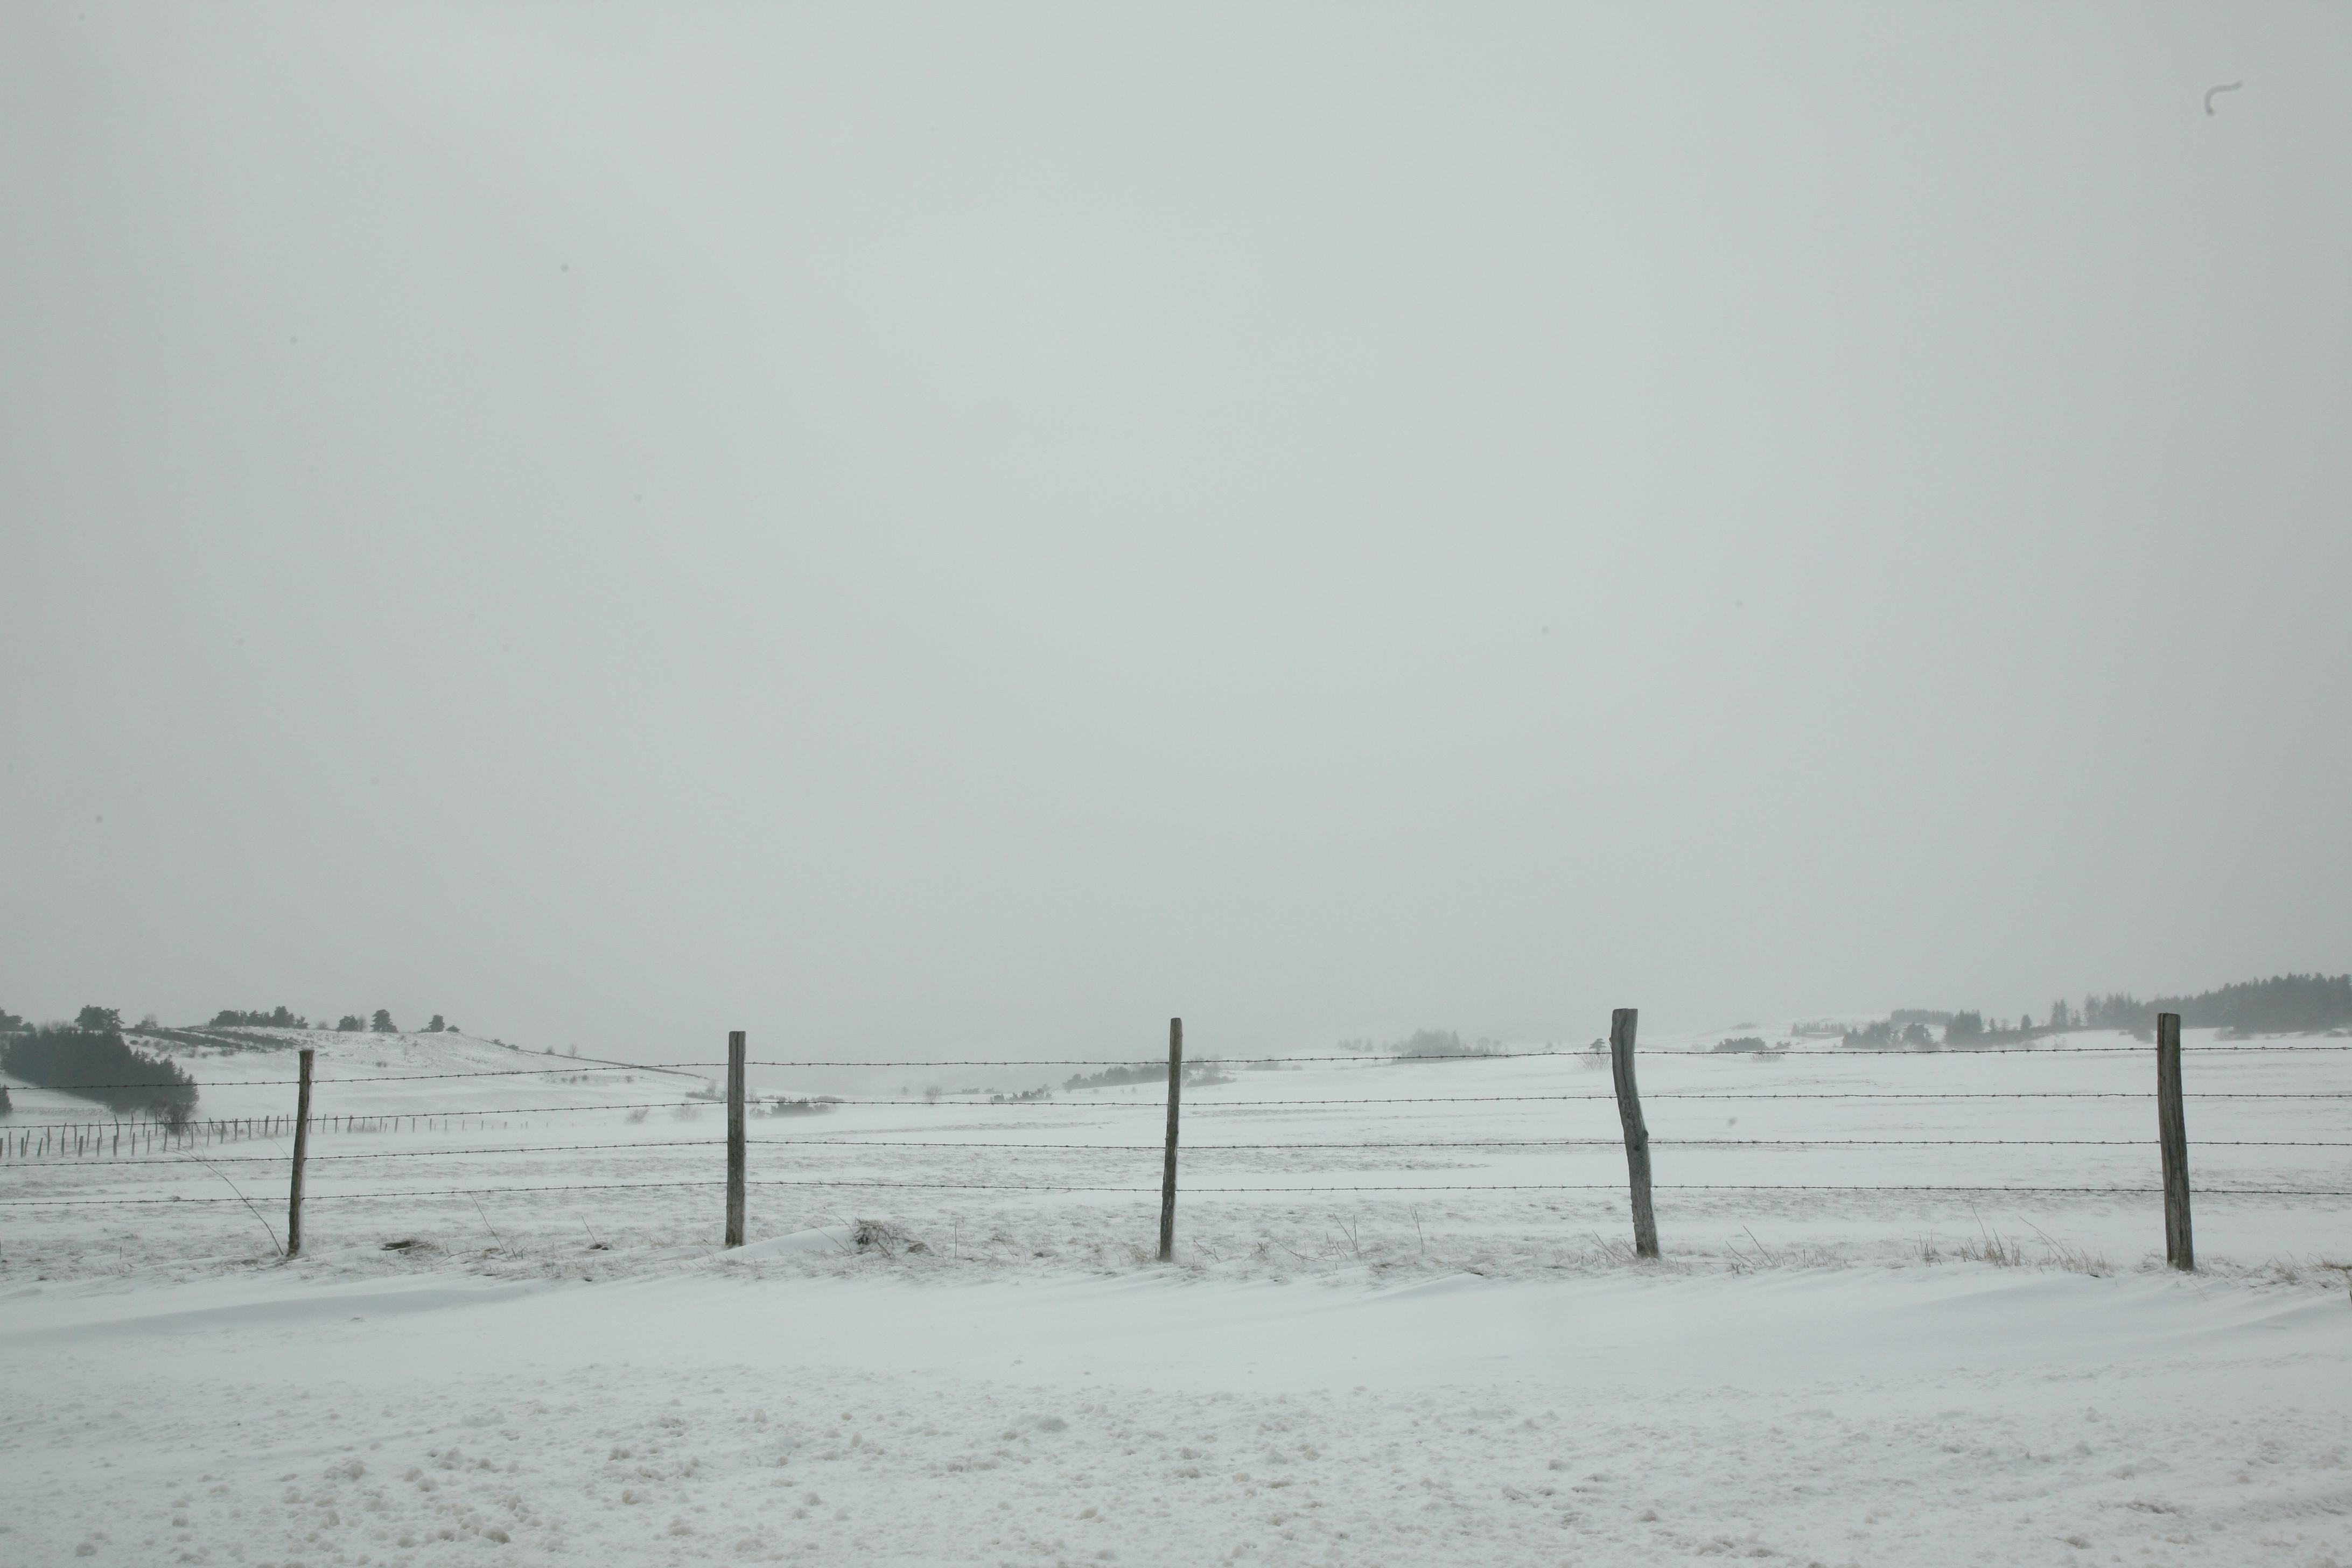
snow, cold, winter, fog, france, weather, season, fields, auvergne, hiver, blizzard, campagne, champs, cloture, froid, freezing, puydedome, campaign, coldelacroixmorand, atmospheric phenomenon, winter storm